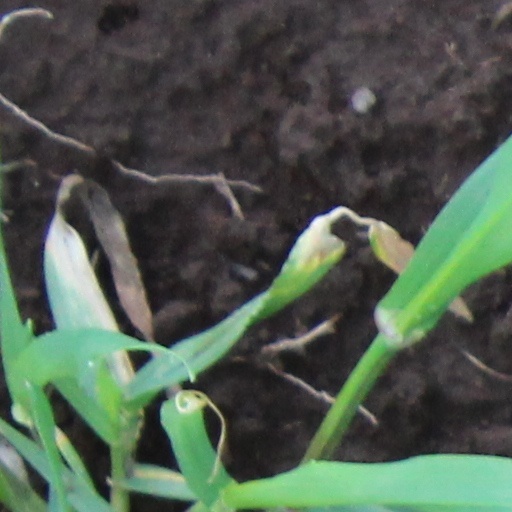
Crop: wheat